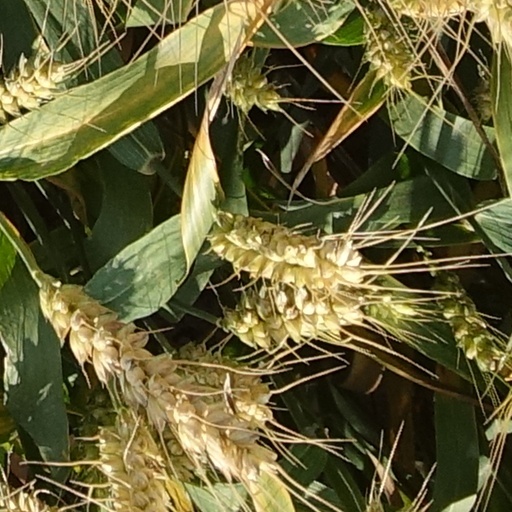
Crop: wheat